Royal Danish Navy

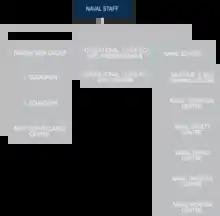
Organization of the Royal Danish Navy, 2018

The Naval Staff (in Danish "Marinestaben"), led by a Rear Admiral, the Admiral Danish Fleet, is directly responsible to the Danish Defence Command. Since 2014, it has been placed at Karup Air Base.